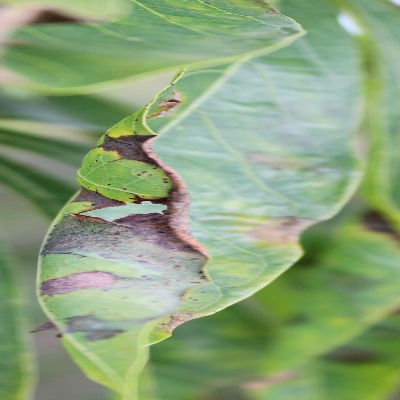
Crop: Cassava
Condition: bacterial blight